Chicago and North Western R-1 class

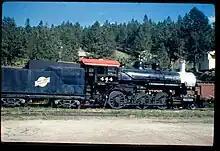
C&NW No. 444 when it was displayed at the Black Hills Central Railroad

In September 1904, the C&NW asked ALCO to construct one D class 4-4-2 (No. 1300) and one R-1 class 4-6-0 (No. 76) with superheated boilers. After they entered service, the C&NW became unsatisfied with their performance, and no further Ds or R-1s were built new with superheaters.